Servilia's pearl

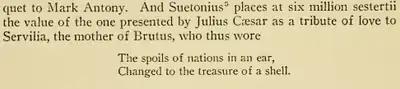
Text describing the pearl being worn as an earring.

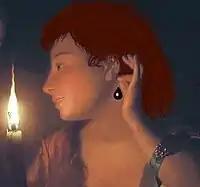
Servilia's pearl is described as a large black gem.

Caesar was said to be a great connoisseur of pearls; guessing their value just by weighing them in his palm was one of his party tricks, and during his consulship he had restricted the buying of pearls based on age, marital status and wealth. Unmarried women were not allowed to own them (this resulted in a surge in weddings in Rome) and people who were not affluent enough to acquire them safely without risking their financial security were banned from purchasing them.